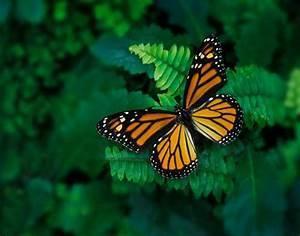
butterfly